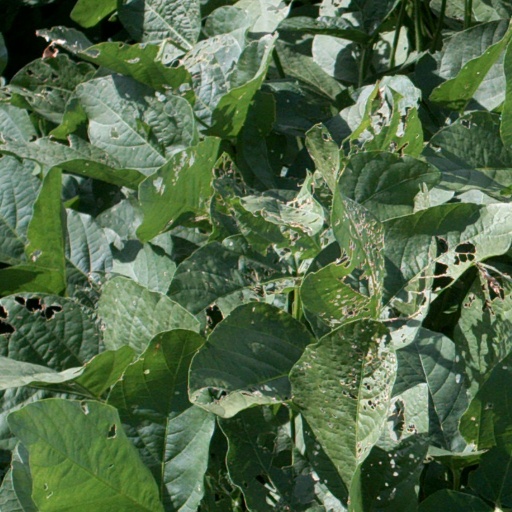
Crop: soybean